Transport in Bristol

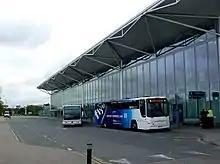
The passenger terminal at Bristol Airport, Lulsgate

The city is connected by road on an east-west axis from London to Wales by the M4 motorway, and on a north-southwest axis from Birmingham to Exeter by the M5 motorway. Also within the authority area is the M49 motorway, a shortcut between the M5 in the south and M4 Severn Crossing in the west.